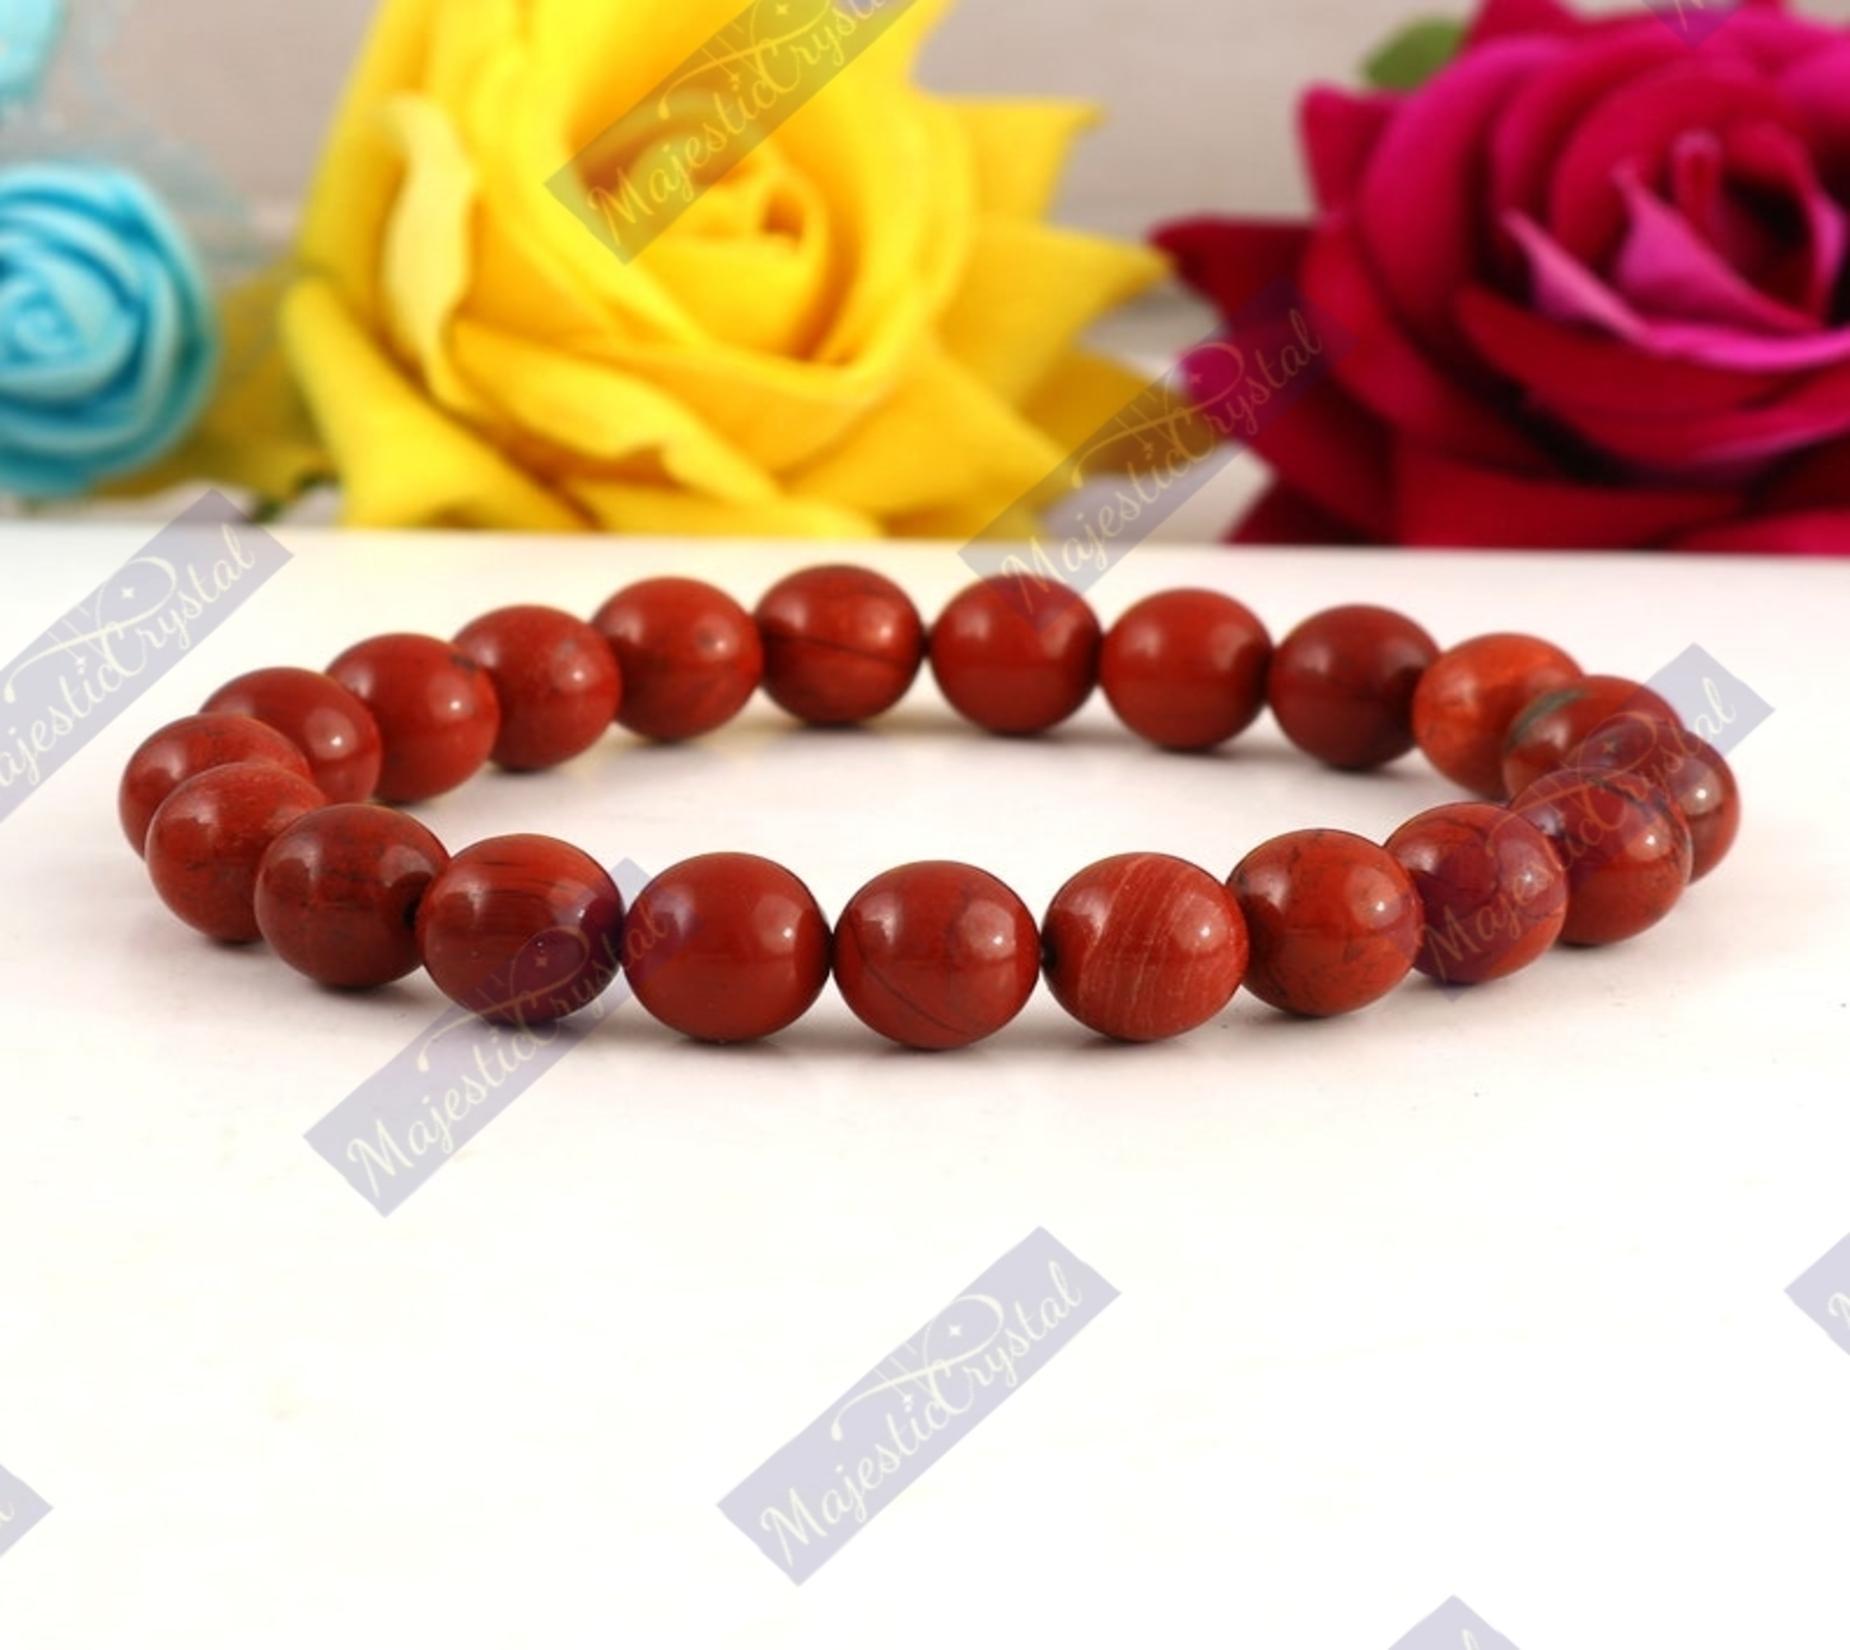
Majestic Crystals Red Jasper Beaded Bracelet
Type: Bracelets & Bangles
Brand: Majestic Crystals
Price: Rs. 999
 Red Jasper is a beautiful and energetic gemstone. This lustrous stone comes in deep red color with brown spots. Jasper is available in many colors for different uses, but red jasper is the most preferred as it gives courage, protection, success and many other amazing benefits. A man who wears a red jasper bracelet becomes the possessor of a charming and attractive personality which others cannot resist as this manly bracelet gives all that is needed for a man to be called inspirational.